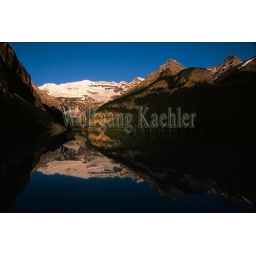
Canada,alberta,rocky mountains, banff national park, lake louise, mountains reflecting in water